Peter Gabriel

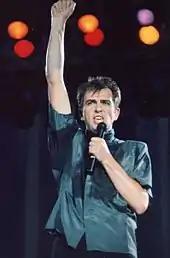
Gabriel performing in 1986

On "Peter Gabriel" four (a.k.a. "Peter Gabriel 4: Security"), Gabriel took on greater responsibility over the production than before. He recorded it in 1981 and 1982, solely on digital tape, with a mobile studio parked at his home, Ashcombe House, in Somerset. Gabriel utilized a Fairlight CMI digital sampling synthesizer and incorporated electronic instrumentation with sampling world beat percussion. "Over the course of the last two albums," he observed, "I've got back into a rhythm consciousness. And the writing—particularly with the invention of these drum machines—is fantastic. You can store in their memories rhythms that interest you and excite you. And then the groove will carry on without you, and the groove will be exactly what you want it to be, rather than what a drummer thinks is appropriate for what you're doing."